Christoph Baumer

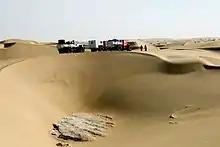
In the Lop Nor Desert, 2007

In 2009, he led the Fifth International Taklamakan Expedition into the unexplored ancient delta of the River Keriya in the centre of the desert, and discovered two unknown graveyards: Satma Mazar (Iron Age) and Ayala Mazar (Bronze Age).